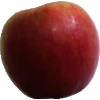
Label: Apple Crimson Snow 1